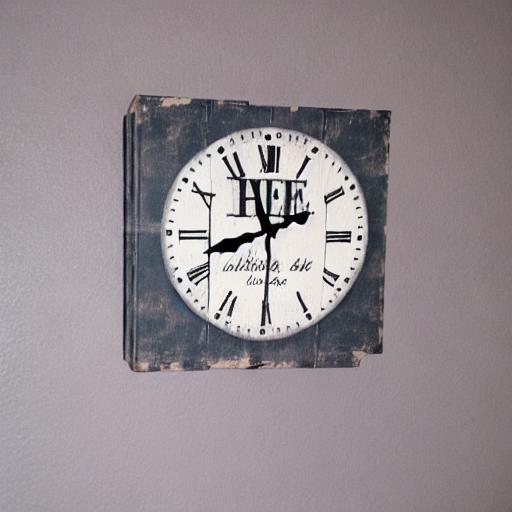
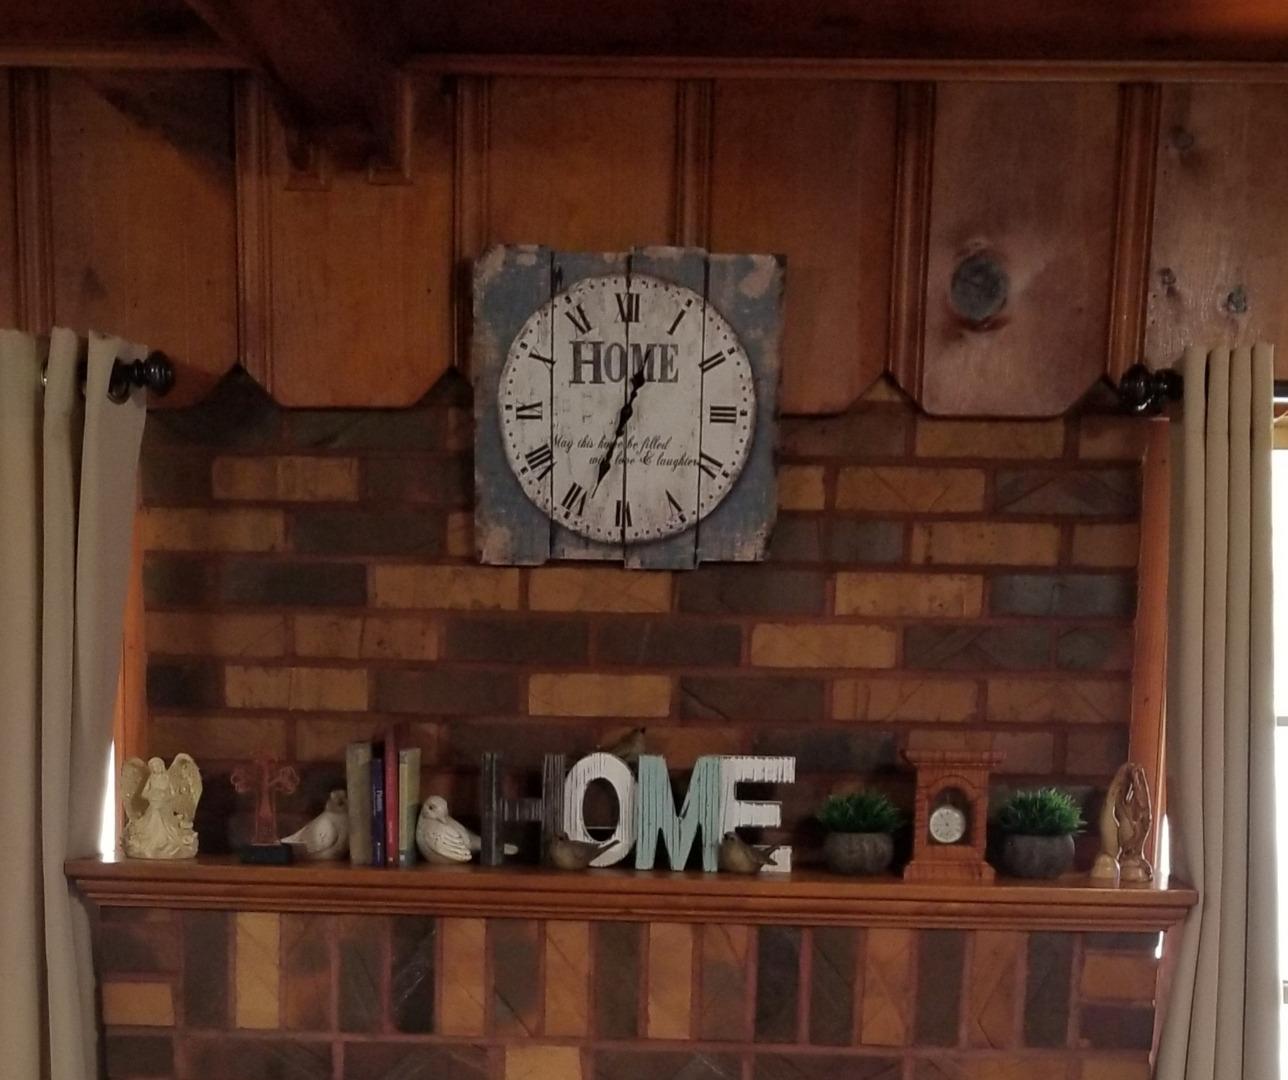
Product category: clock
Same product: no